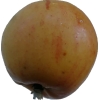
Label: Apple 14